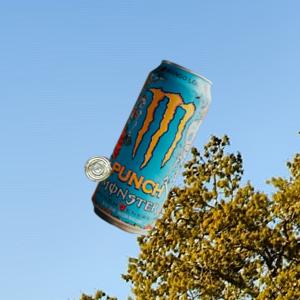
Label: cans